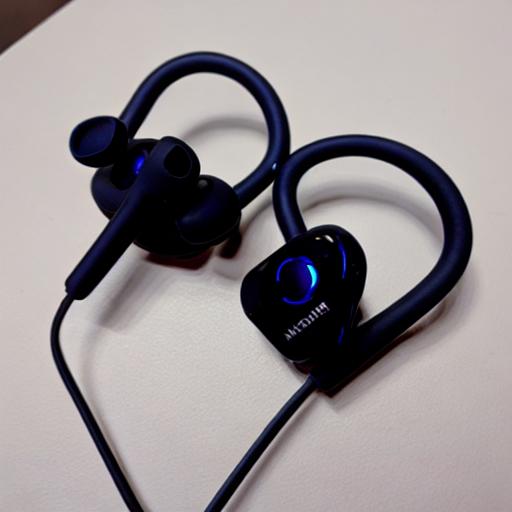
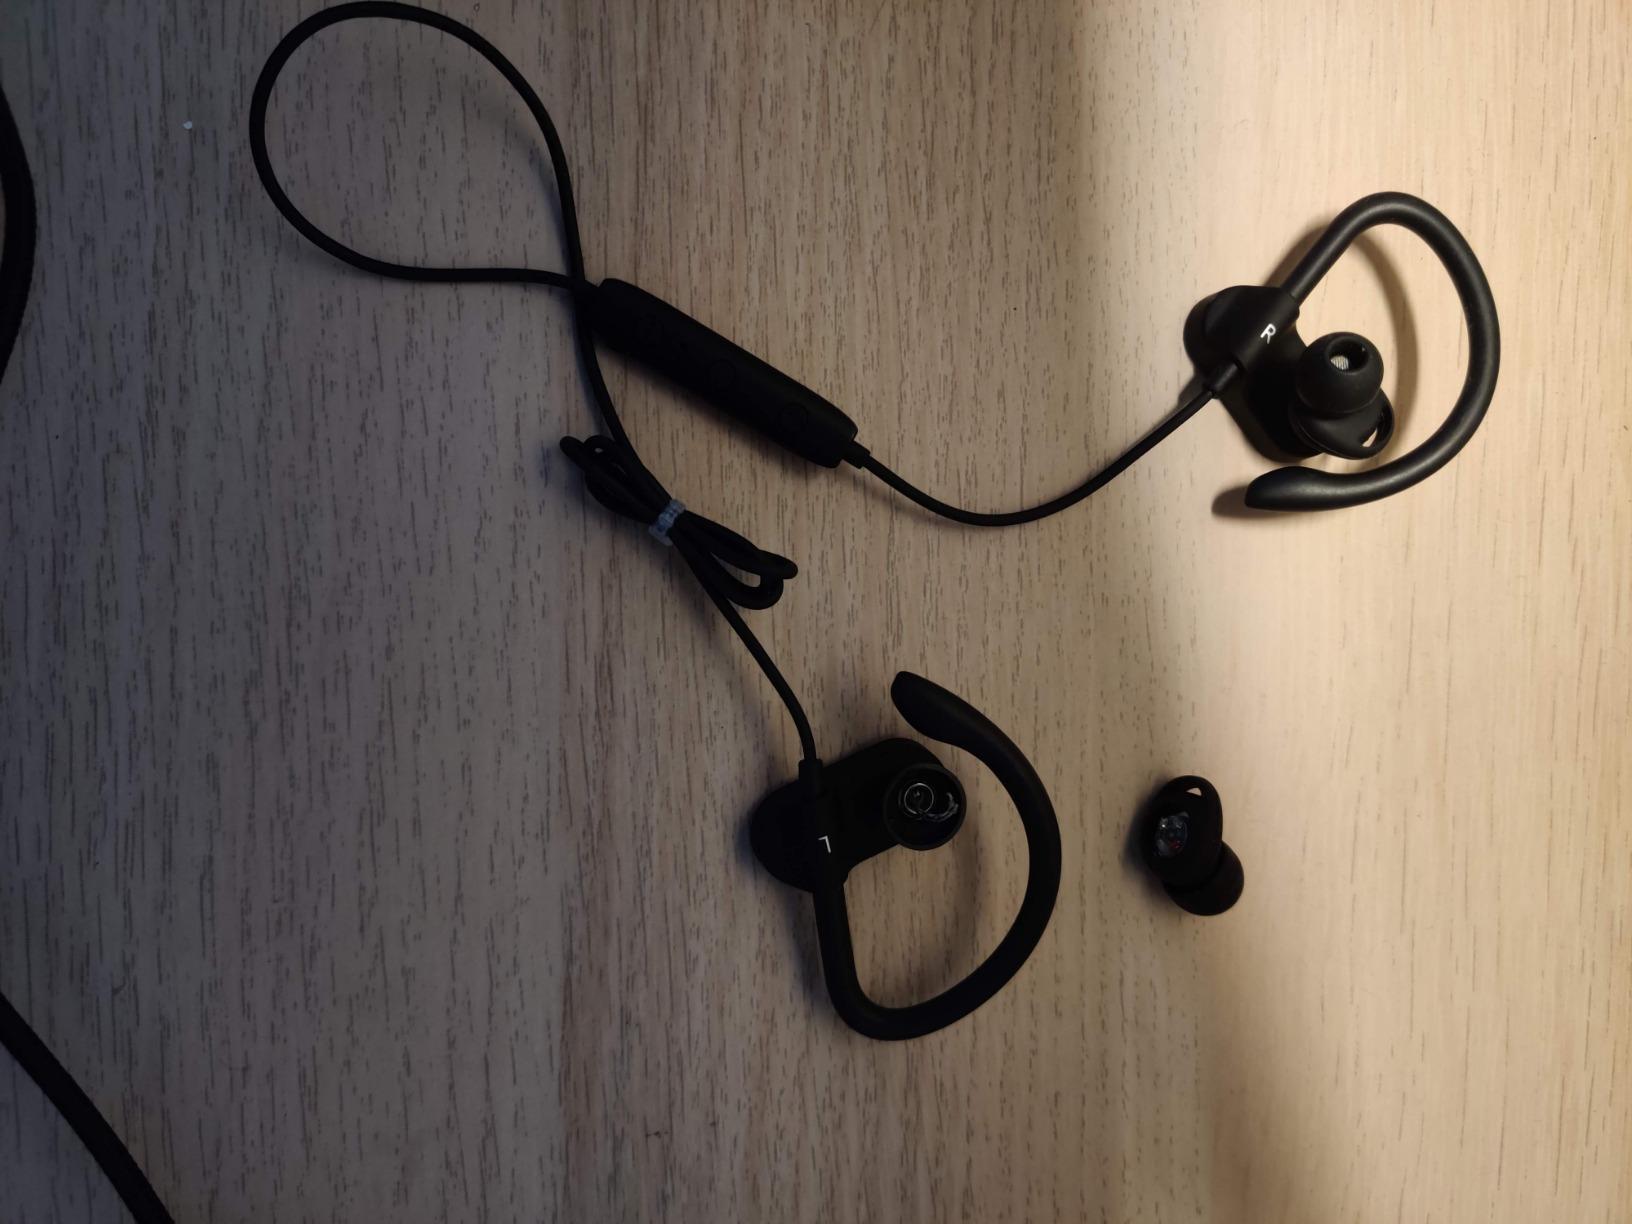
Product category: headphones
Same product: no